David Rank

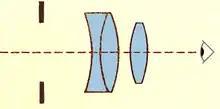
Diagram of a RKE eyepiece developed by Rank

Rank was born in Annville, Pennsylvania and attended Lebanon Valley College in his hometown. He pursued graduate study at Pennsylvania State University beginning in 1930 and joined the faculty in 1935. Rank was appointed the Evan Pugh Professor in Physics in 1961. He retired in 1972 and died at Centre County Community Hospital in State College, Pennsylvania, on January 17, 1981, aged 74.